Mike Claytor

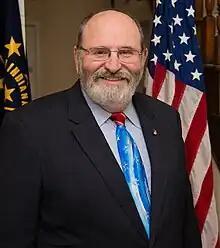
2014 Candidate for Indiana State Auditor

Michael A. Claytor (b. 1952) is an American accountant, attorney, and politician. Claytor was the Democratic candidate for Indiana State Auditor during the 2014 election cycle, losing the race to Republican Suzanne Crouch. Prior to entering the race for Auditor, Claytor, a licensed CPA, worked for 15 years at the Indiana State Board of Accounts, where he served as Deputy Chief Examiner before transitioning to a career in the private sector and becoming a partner at Crowe Horwath LLP. He retired from the private sector in 2012. Claytor worked as treasurer for the gubernatorial campaign of former state representative John Gregg.